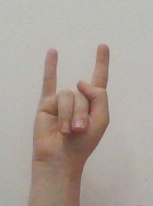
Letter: la